TZ Cassiopeiae

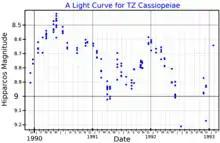
A light curve for TZ Cassiopeiae, plotted from "Hipparcos" data

TZ Cassiopeiae was reported as being variable by Williamina Fleming and published posthumously in 1911. It is a slow irregular variable star with a possible period of 3,100 days. It is irradiating over 68,500 times the luminosity of the Sun, and it is 640 times larger than the Sun. It is a member of the Cas OB5 stellar association, together with the nearby red supergiant PZ Cassiopeiae.